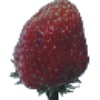
Label: Strawberry Wedge 1